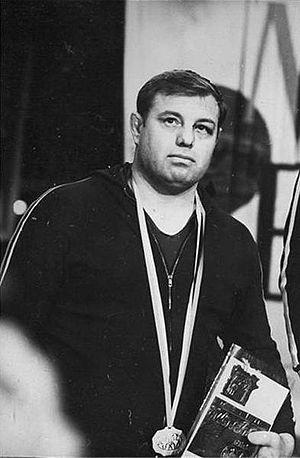
Osman Duraliev est un lutteur bulgare spécialiste de la lutte libre ayant participé aux Jeux olympiques d'été de 1968 et aux Jeux olympiques d'été de 1972. Il remporte lors de ces deux compétitions la médaille d'argent.